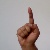
The image shows a hand gesture representing the letter 'D' in Indian Sign Language.